2003 Macau Grand Prix

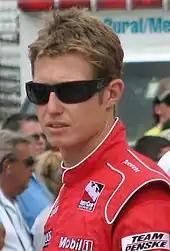
Ryan Briscoe "(pictured in 2009)" took the lead from Carbone entering Reservoir Bend turn but lost it when he went wide at Lisboa corner and failed to return to the top three.

The race's first leg began in overcast but dry weather at 09:15 Macau Standard Time on 16 November. On the formation lap, one of Piquet's tyres shredded up into Moorish Hill, detached and shattered his front wing. Piquet stopped in the pit lane and ran to the grid to seek a mechanic from his team; repairs could not be completed before the start. Briscoe got off to a quick start, drawing alongside pole sitter Carbone on the inside into Reservoir Bend. Briscoe took the lead after touching wheels with Carbone. Briscoe maintained the lead for a short time, but ran wide approaching the Lisboa turn after overspeeding, allowing Carbone back through. Lapierre and Courtney used the situation to claim second and third from Briscoe. Further down the order, Kaffer tried to pass Montin on the inside but hit a barrier on the outside. As Kaffer ricocheted across the track, Rosberg rolled over one of the stricken vehicles and rested upside down on the circuit. Parente also got caught up in the incident and retired. Watts then sustained front wing damage but returned to the pit lane for a new nose cone before retiring a lap later.